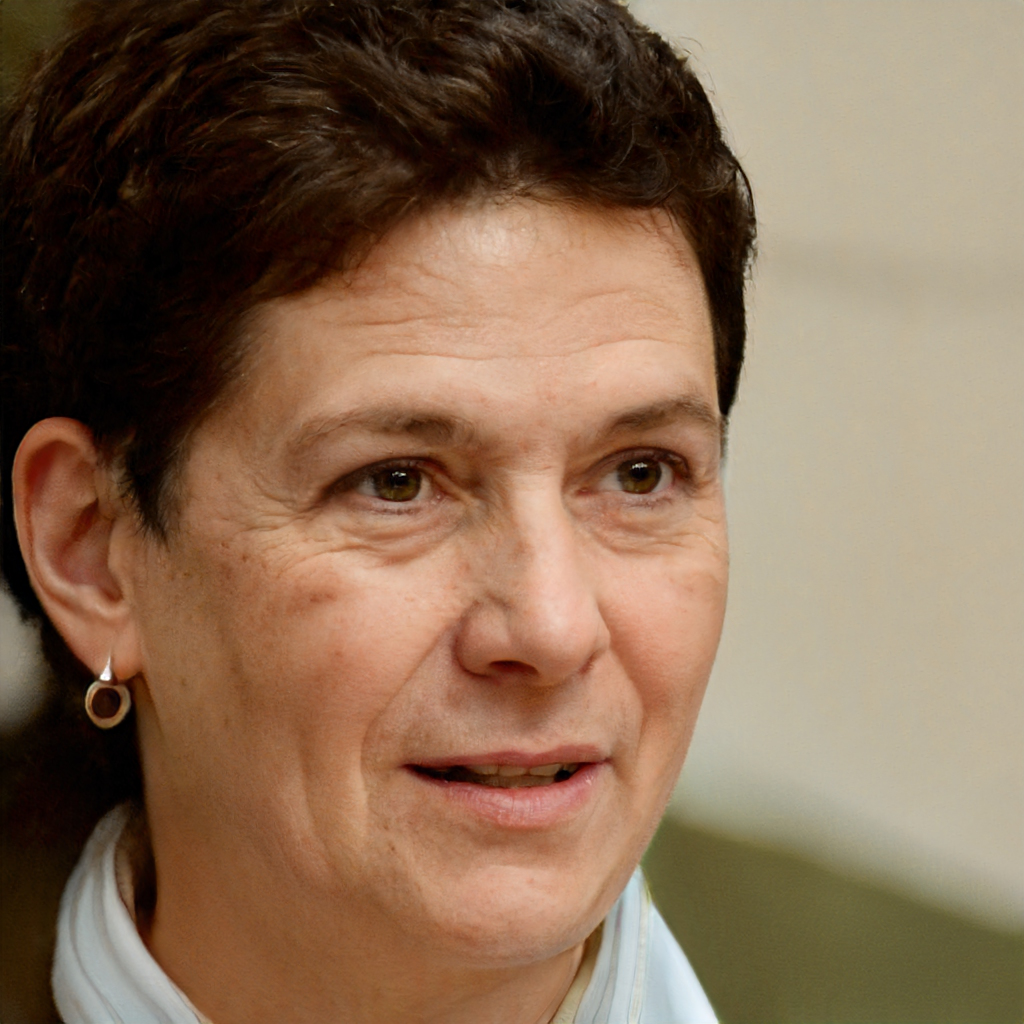
Label: Colored